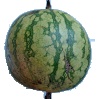
Label: watermelon